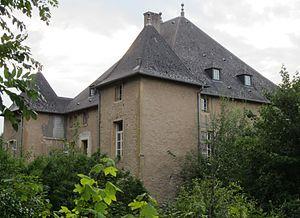
Vernéville est une commune française située dans le département de la Moselle, en région Grand Est.
la liste des châteaux de la Moselle recense de manière non exhaustive les châteaux, maisons fortes, mottes castales, situés dans le département français de la Moselle. Il est fait état des inscriptions et classements au titre des monuments historiques.